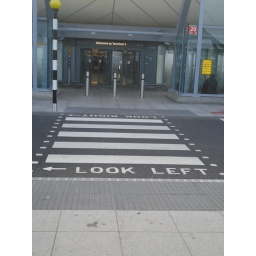
Look in right direction before cross the road